The Price We Pay (2022 film)

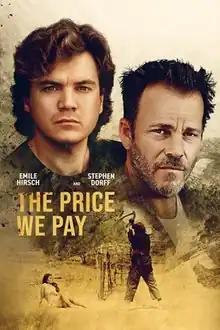

The Price We Pay is a 2022 American horror film directed by Ryuhei Kitamura and starring Emile Hirsch and Stephen Dorff. The film was released on video on demand on January 10, 2023, and in select theaters on January 13, 2023.